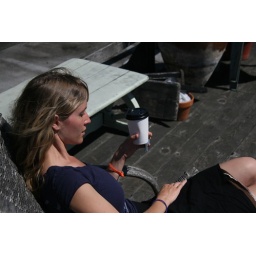
mmmmmmmmmmm blue bottle (iced) coffee on the roof at amy's place. iced coffee in summer, yum!